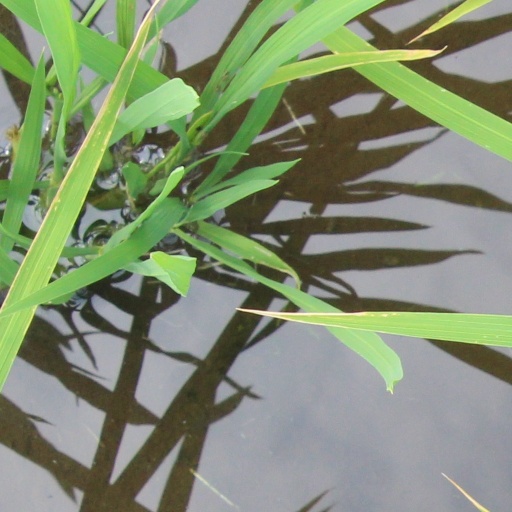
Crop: rice